New Pilgrim Baptist Church

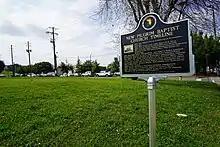
New Pilgrim Baptist Church Plaque

New Pilgrim Baptist Church was a historic church at 903 Sixth Ave South in Birmingham, Alabama. It was built in a contemporary Gothic Revival style and was added to the National Register of Historic Places in 2007. In 1979, the congregation moved two miles west to a new building, located at 708 Goldwire Place Southwest. It continued to use the historic church as a day care center for many years. In 2017, the building was sold to the University of Alabama at Birmingham and razed. In 2021 a historical marker was erected at the site.